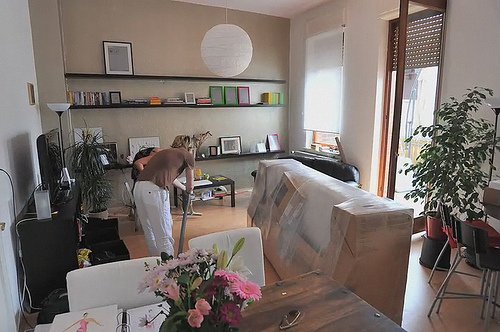
user: Given an image and a question. Answer the question in a short answer. Question: What is a single hanging light fixture called? Short Answer:
assistant: chandelier